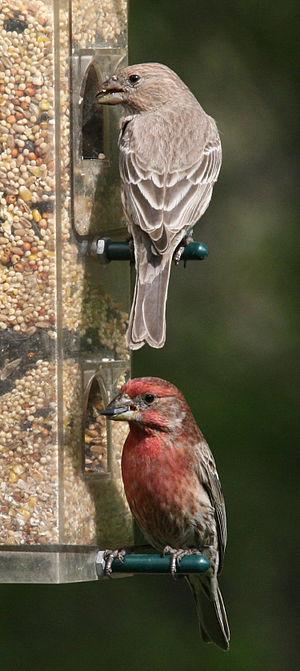
Le Roselin familier ou Roselin du Mexique est une espèce de passereaux de la famille des Fringillidae.